Samson Cree Nation

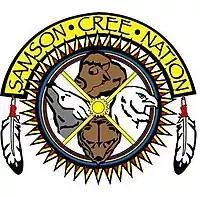

The Samson Cree Nation, also known as the Samson First Nation, is one of four band governments in the area of Maskwacis, Alberta, Canada.